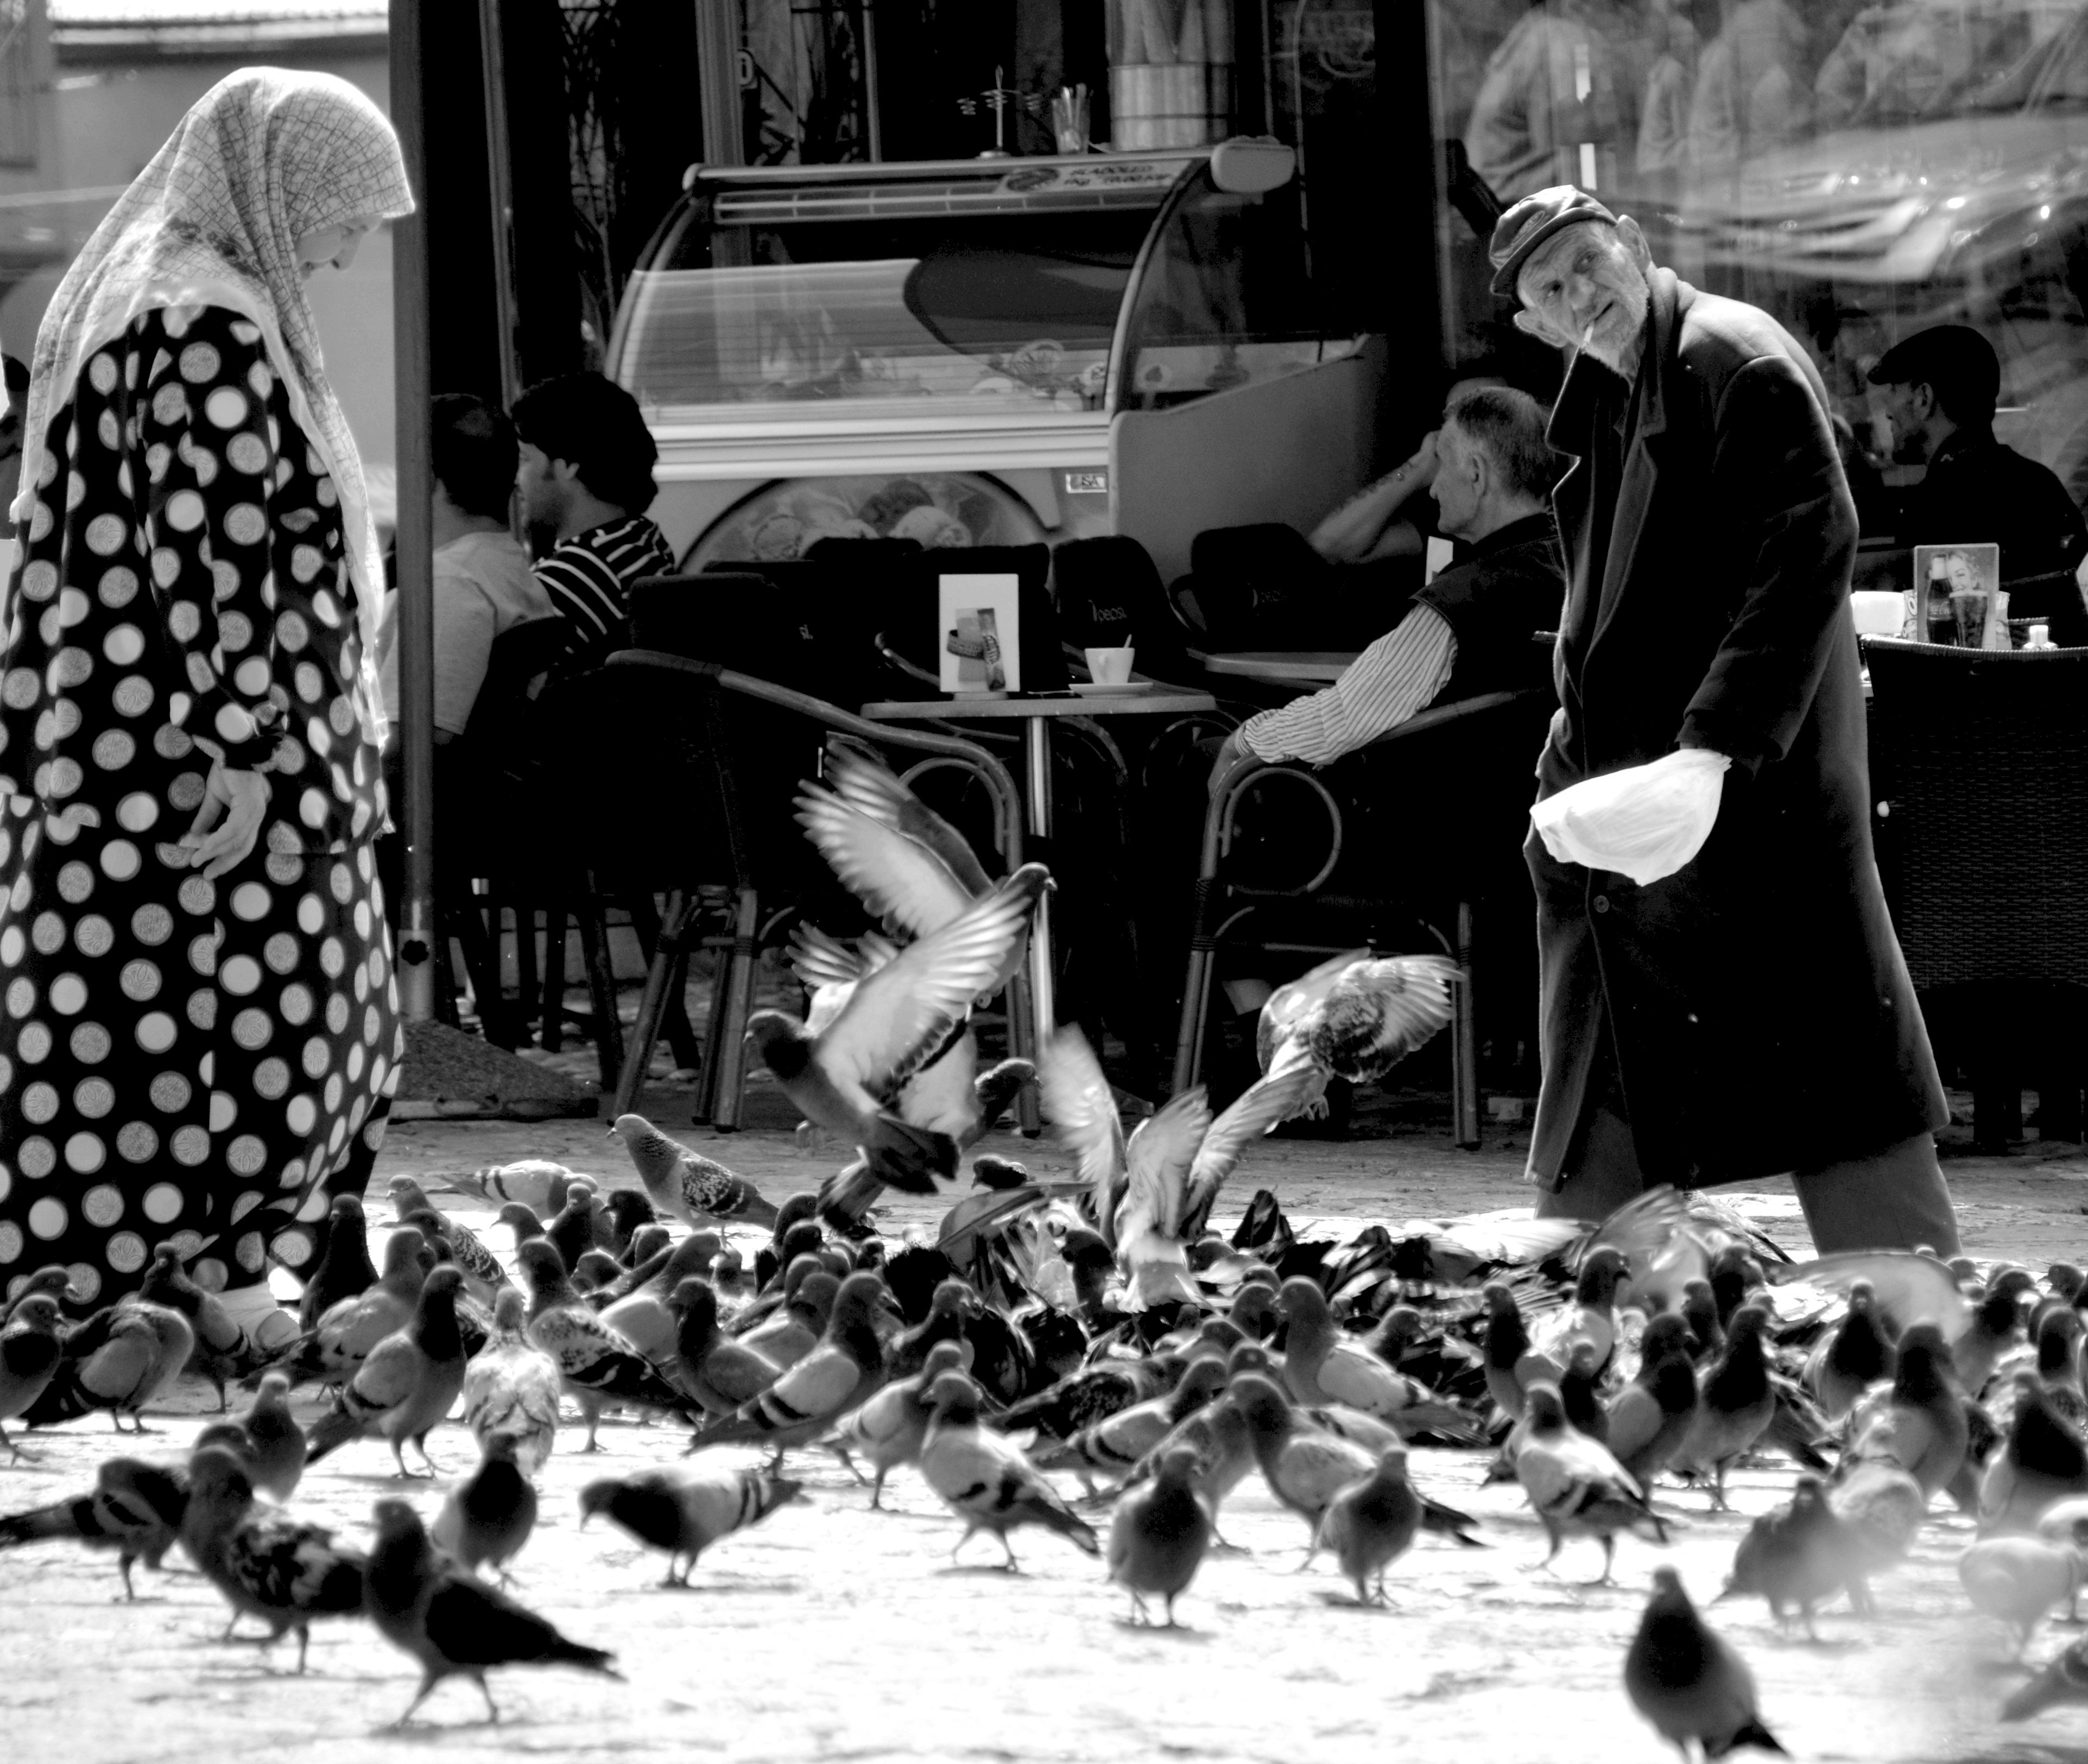
black and white, black, city life, monochrome, pigeons, age, islam, seniors, headscarf, old people, monochrome photography, sarajevo